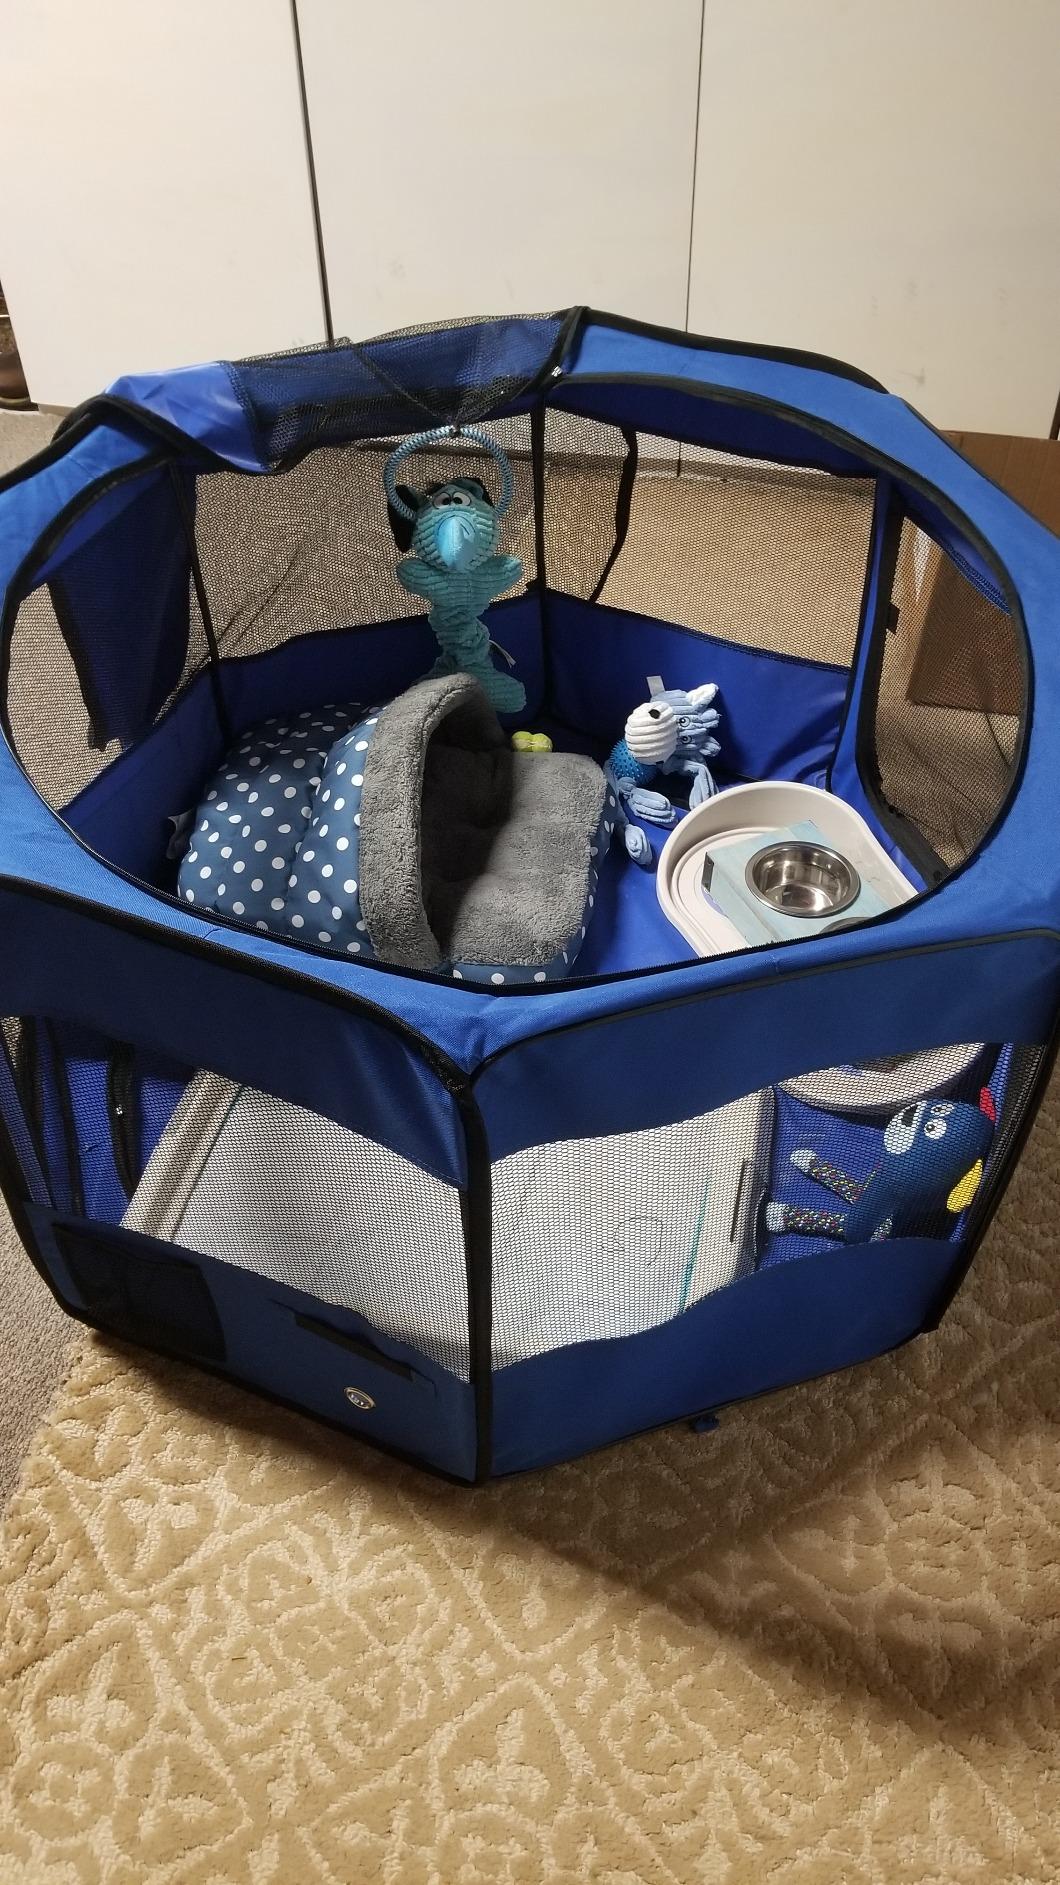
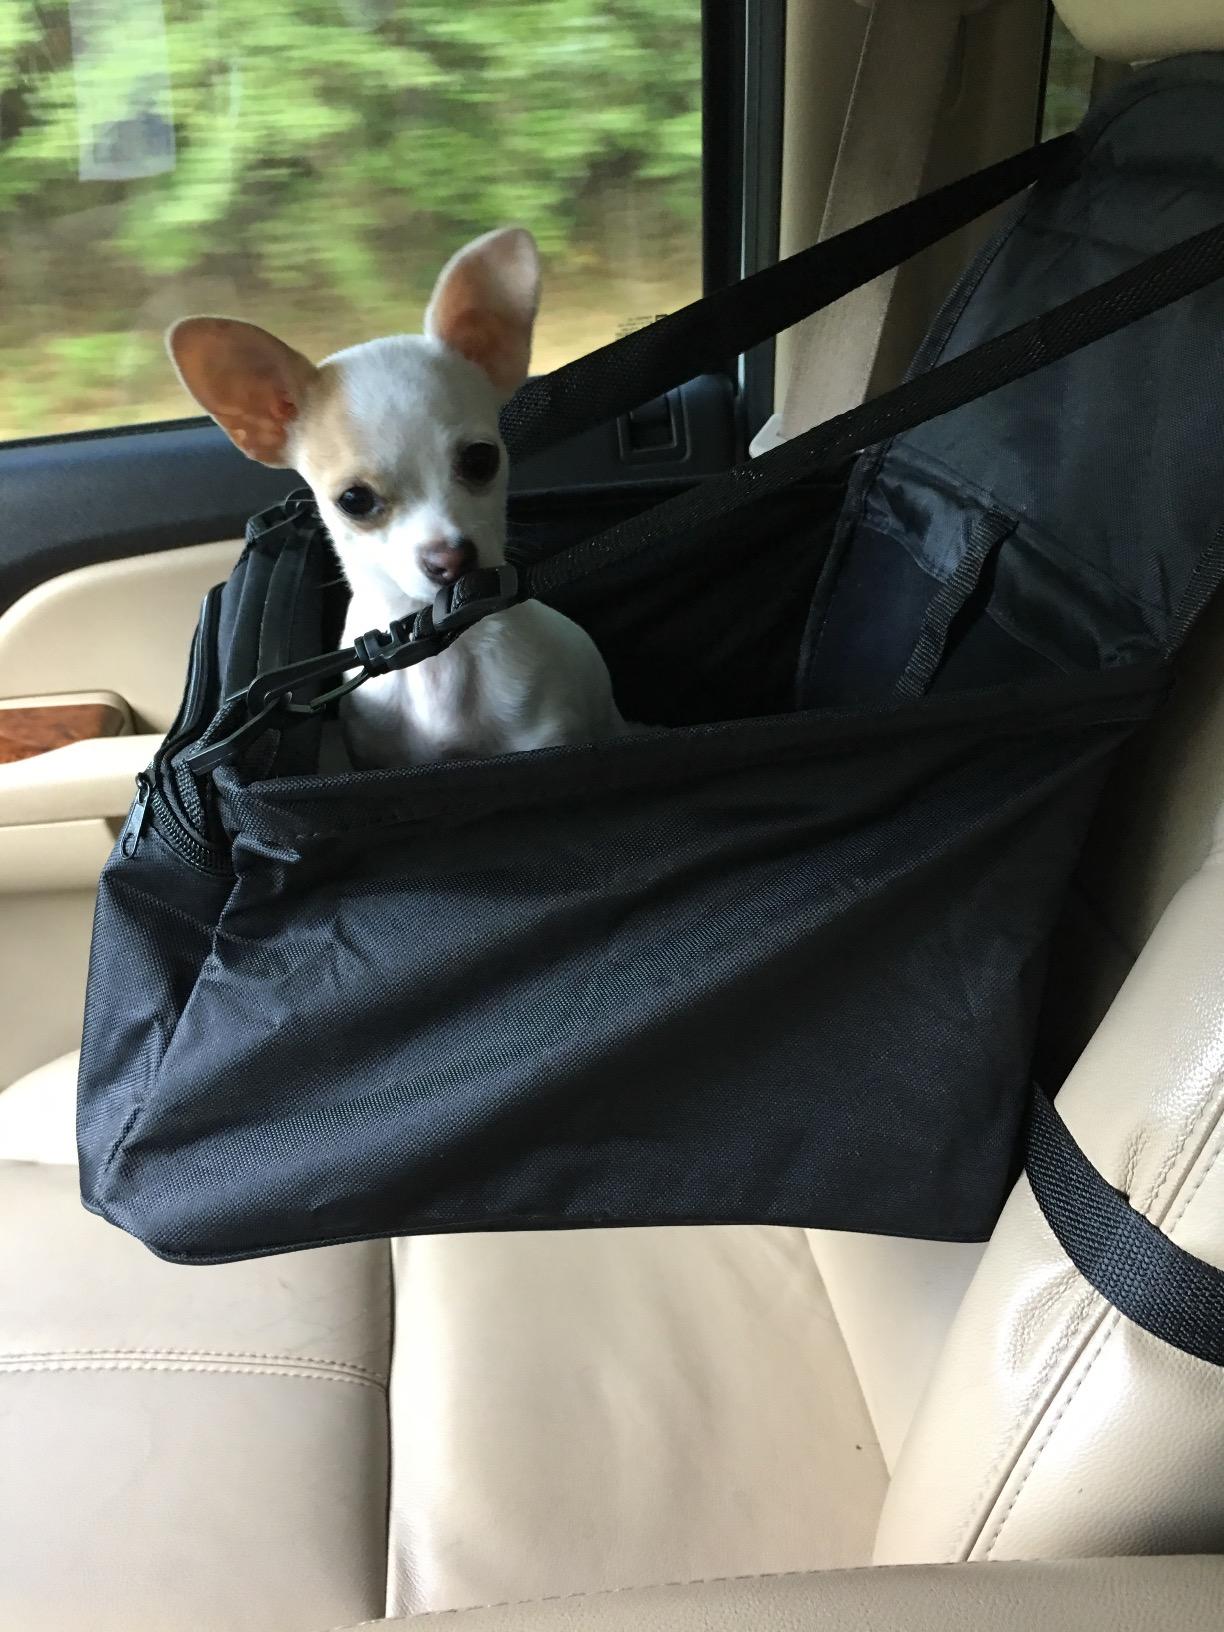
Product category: items_kennel
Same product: no